Underhill Stadium

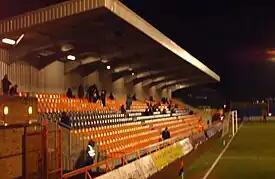
Underhill Stadium, South Stand at Night

Barnet opened the 1,016 seater South Stand in 2008 to replace the temporary structure which had stood in its place for over ten years. The stand was first used for the FA Cup victory over Swindon Town in January 2008, just a matter of weeks after work had started.